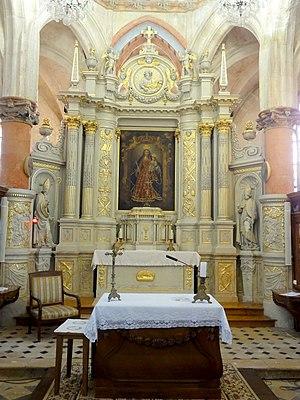
Mobilier de l'église - voir titre.
L'église Saint-Martin est une église catholique paroissiale située au Mesnil-Amelot, en France. Elle a été bâtie entre 1520 et 1550 environ dans le style gothique flamboyant, la Renaissance se manifestant juste timidement par les chapiteaux du rond-point de l'abside. L'église Saint-Martin se distingue à la fois par sa belle homogénéité, son effet monumental, sa modénature et sa sculpture très soignées, et son plan particulier avec déambulatoire, mais sans chapelles rayonnantes ni transept. Les trois vaisseaux sont de même largeur, et de proportions élancées. Elles communiquent entre eux par des grandes arcades largement ouvertes, sauf dans l'abside, où les piliers sont plus minces. L'élévation s'organise sur deux niveaux. Le deuxième niveau d'élévation, qui représente environ un tiers de la hauteur totale, comporte des murs aveugles dans les trois travées de la nef, et des fenêtres hautes dans les deux travées du chœur. La polychromie d'origine, restituée lors de la restauration de la fin du XXᵉ siècle, complète avantageusement l'architecture, ainsi que le grand retable du maître-autel de 1654.